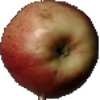
Label: Apple Red 3